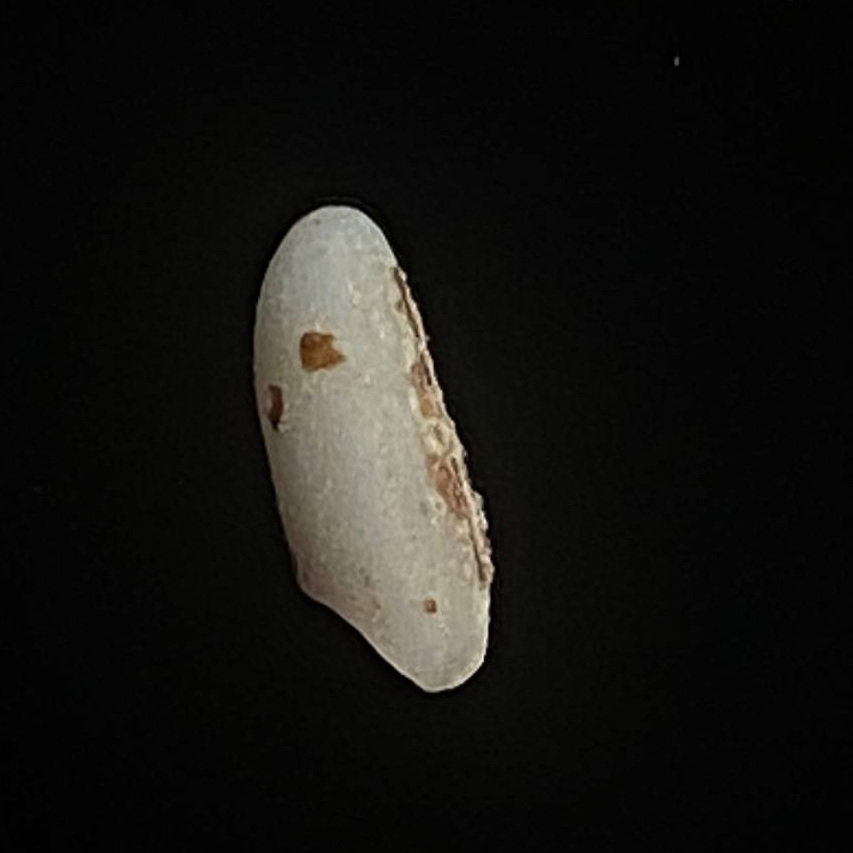
Rice variety: Lal_Binni